Nathan Lane

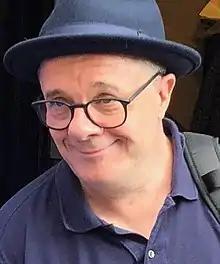
Lane after "Angels in America" (2018)

Nathan Lane (born Joseph Lane; February 3, 1956) is an American actor. Since 1975, he has been on stage and screen in both comedic and dramatic roles. He has received various accolades including three Tony Awards, seven Drama Desk Awards, a Laurence Olivier Award, three Emmy Awards, and a Screen Actors Guild Award. Lane received a star on the Hollywood Walk of Fame in 2006 and was inducted into the American Theater Hall of Fame in 2008. In 2010, "The New York Times" hailed Lane as being "the greatest stage entertainer of the decade".